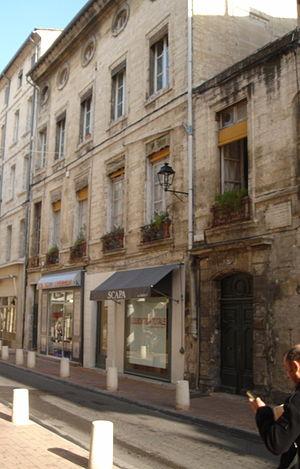
Maison Bouchet 22-23 rue Calade à Avignon
Pierre Simon Bouchet dit « l’Aîné », né à Avignon le 2 octobre 1748, mort à Avignon le 20 septembre 1814, est une personnalité avignonnaise.